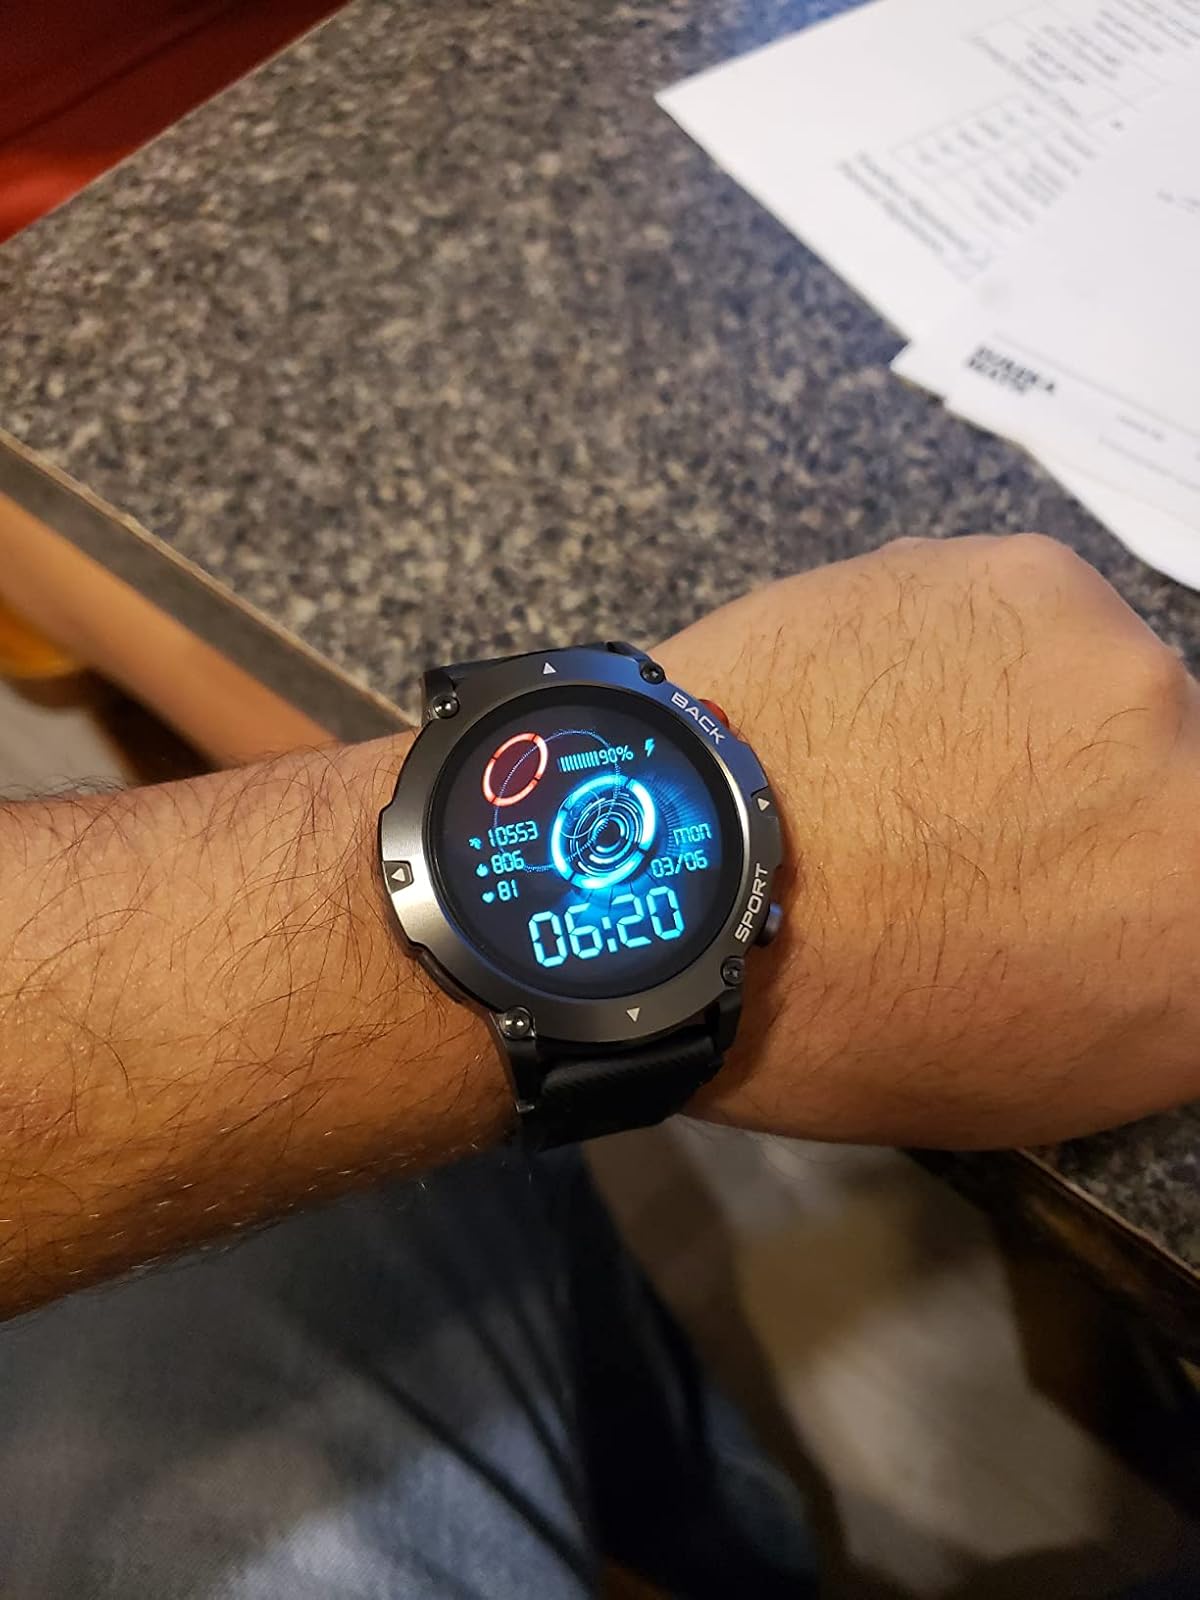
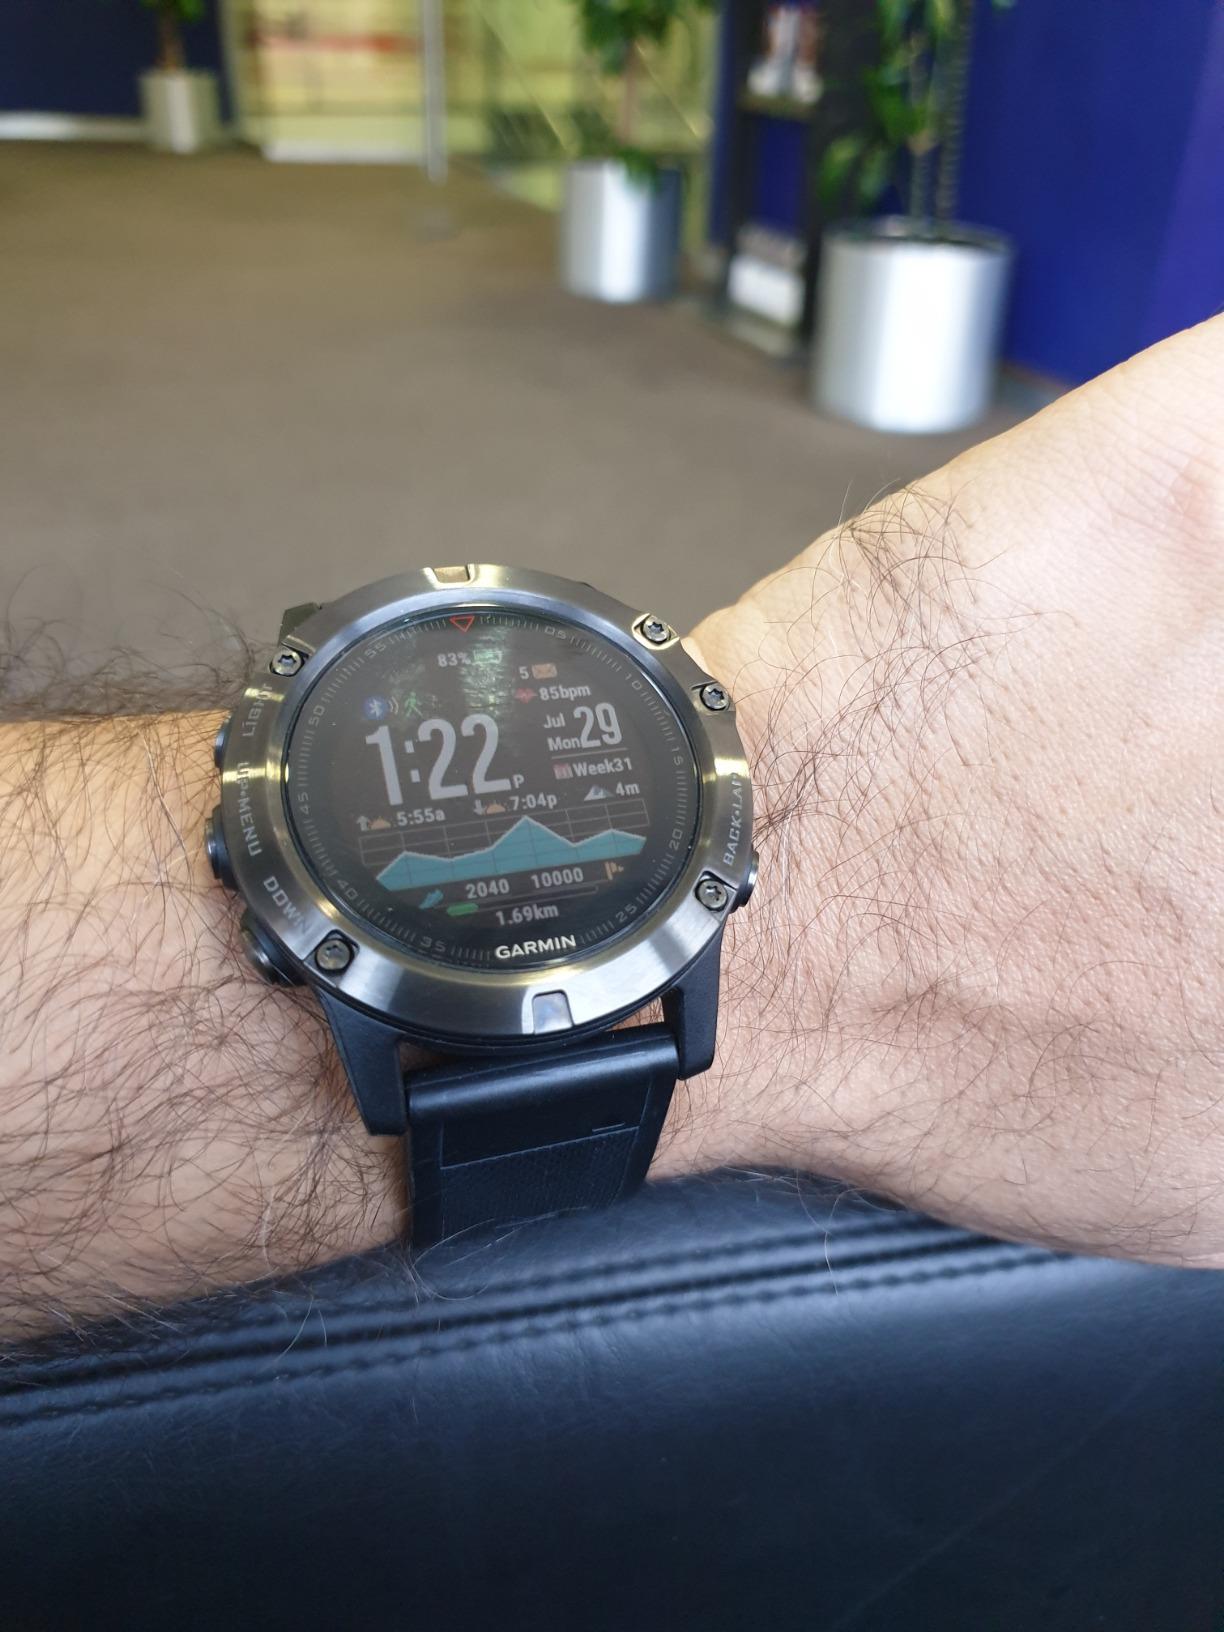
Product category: smartwatch
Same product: no